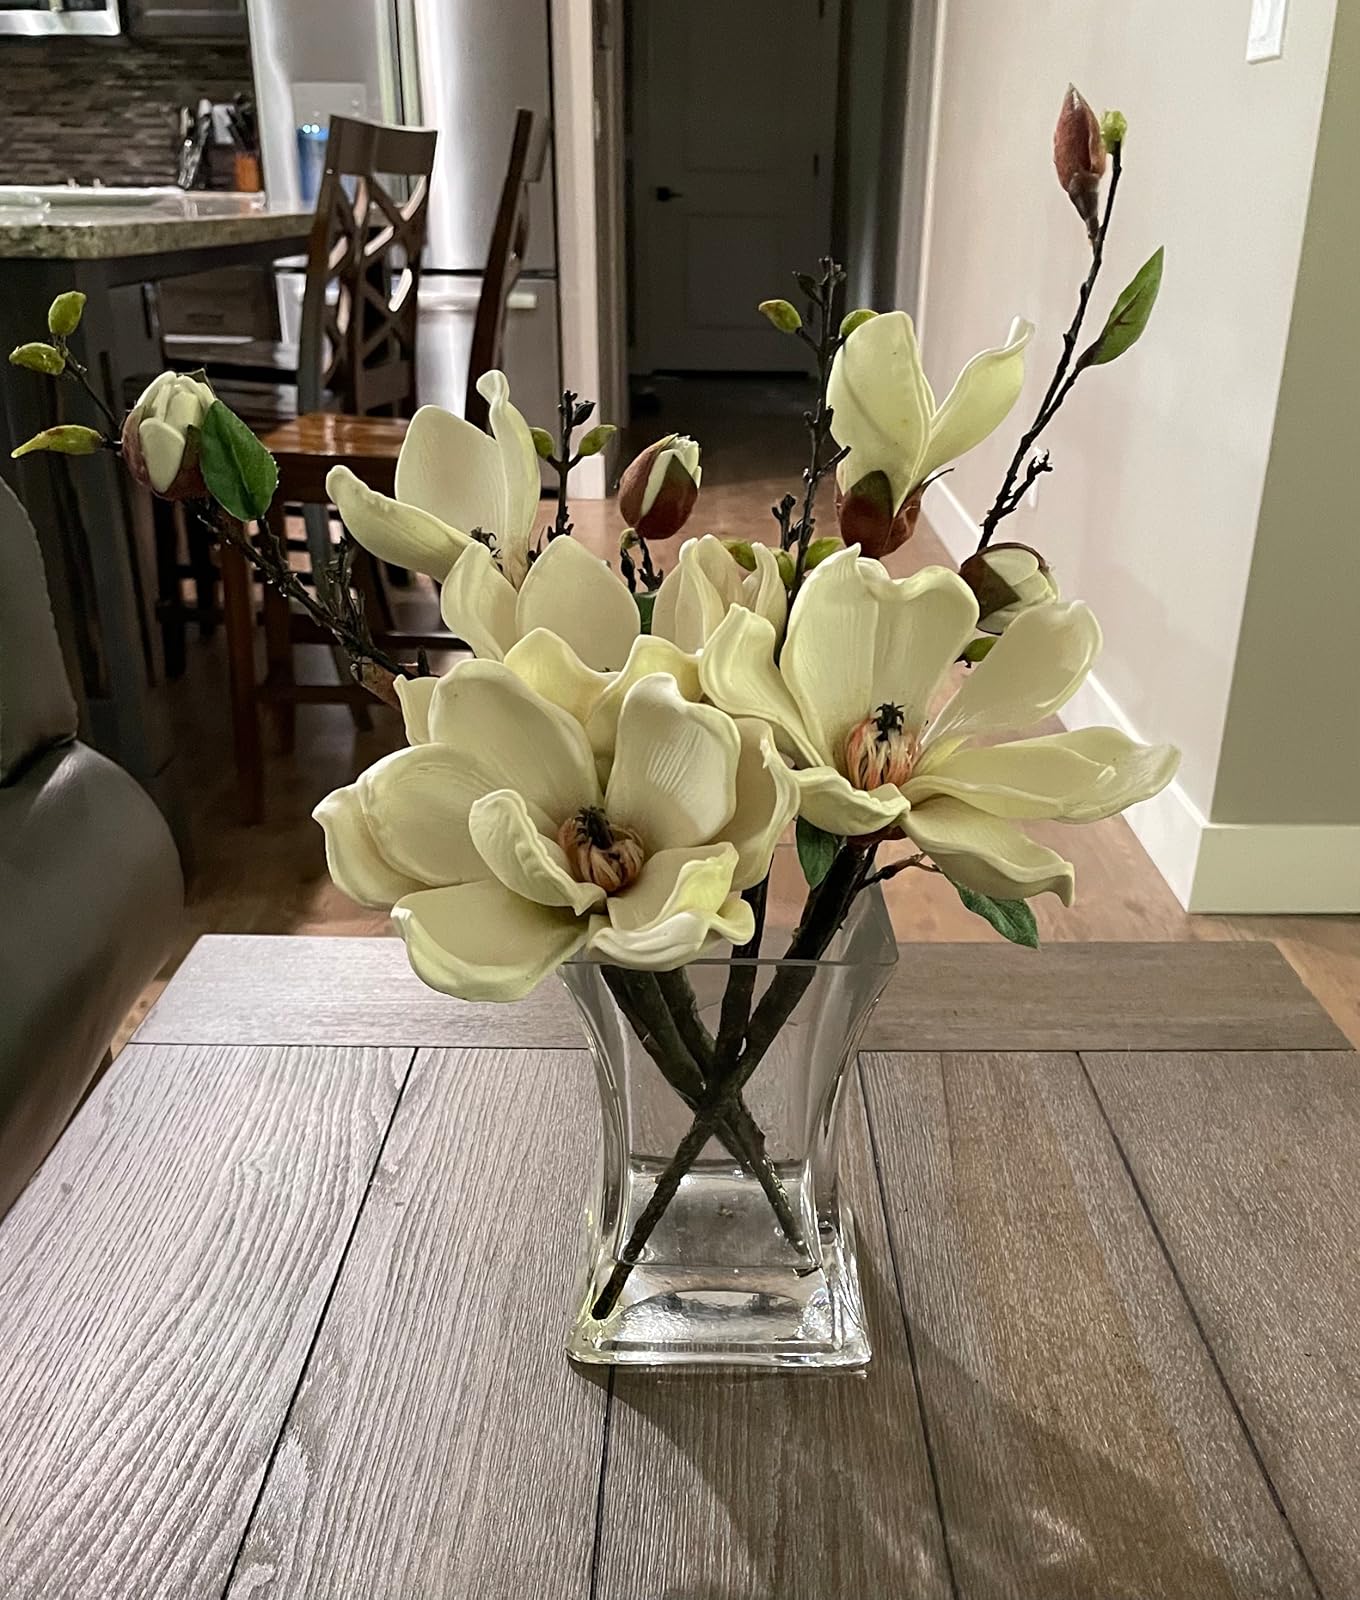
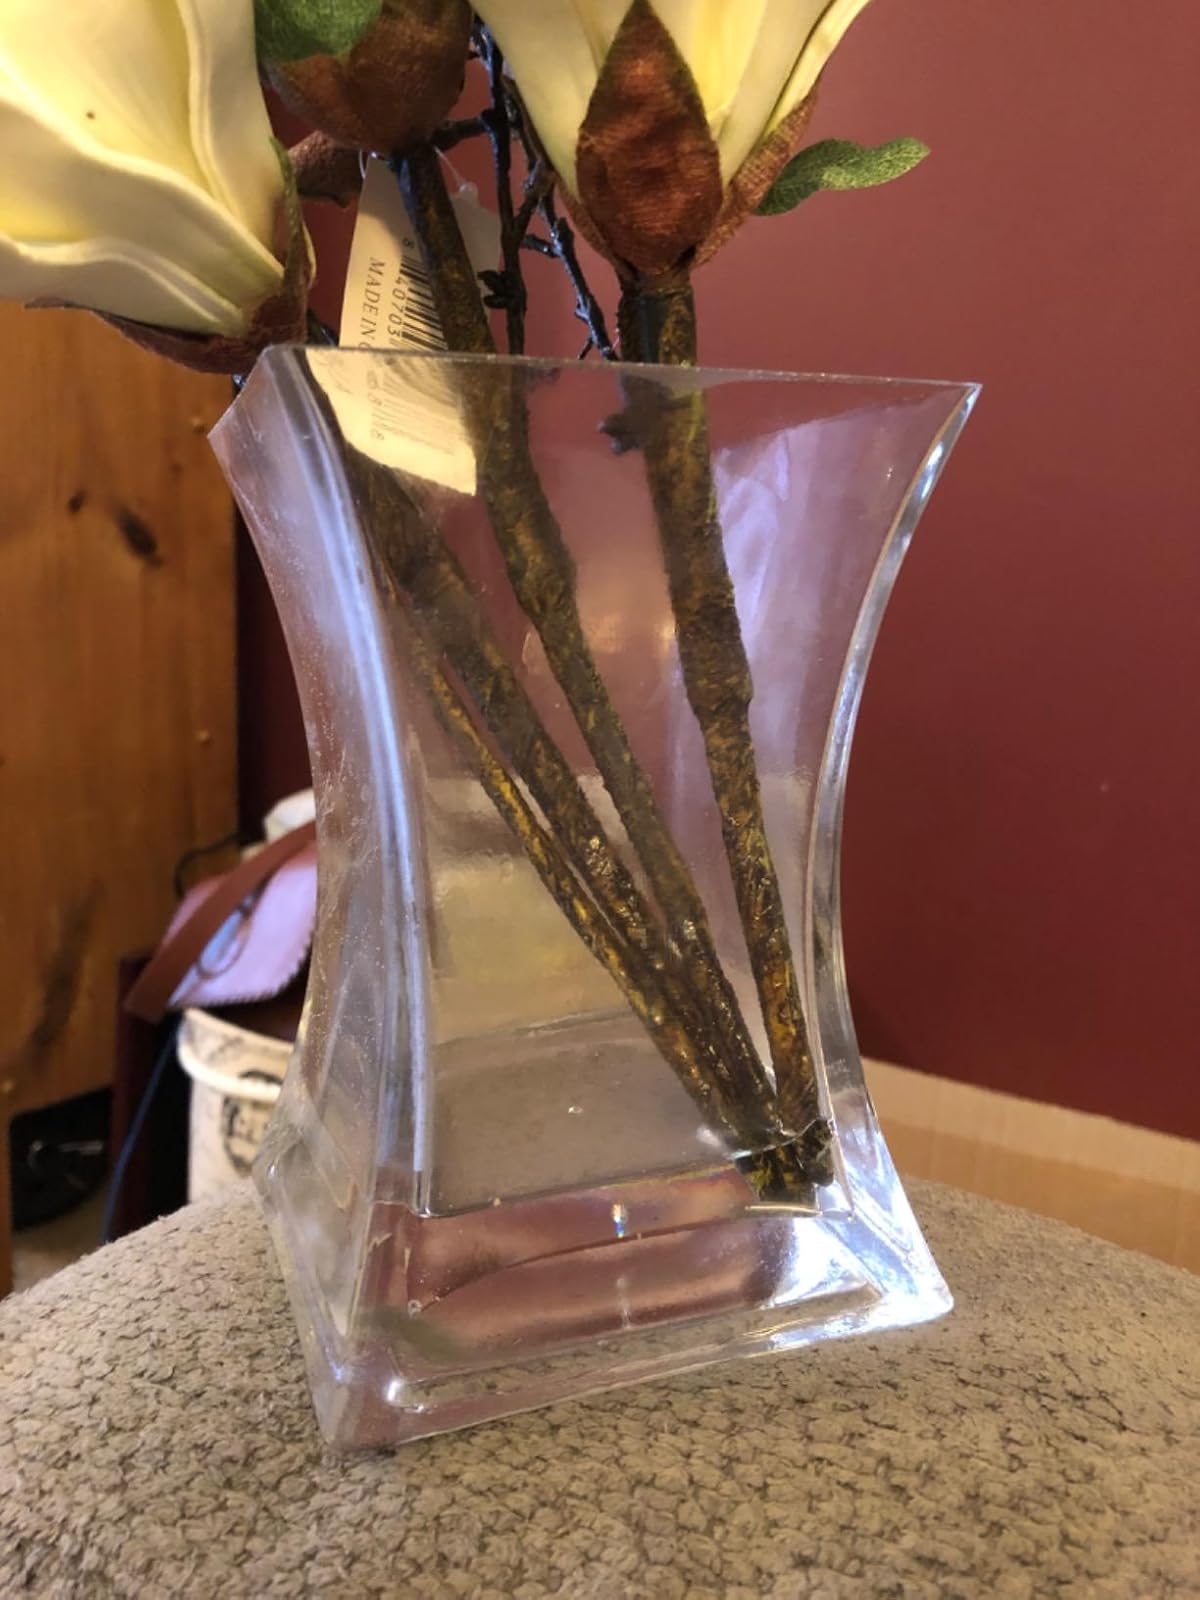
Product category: vase
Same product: yes